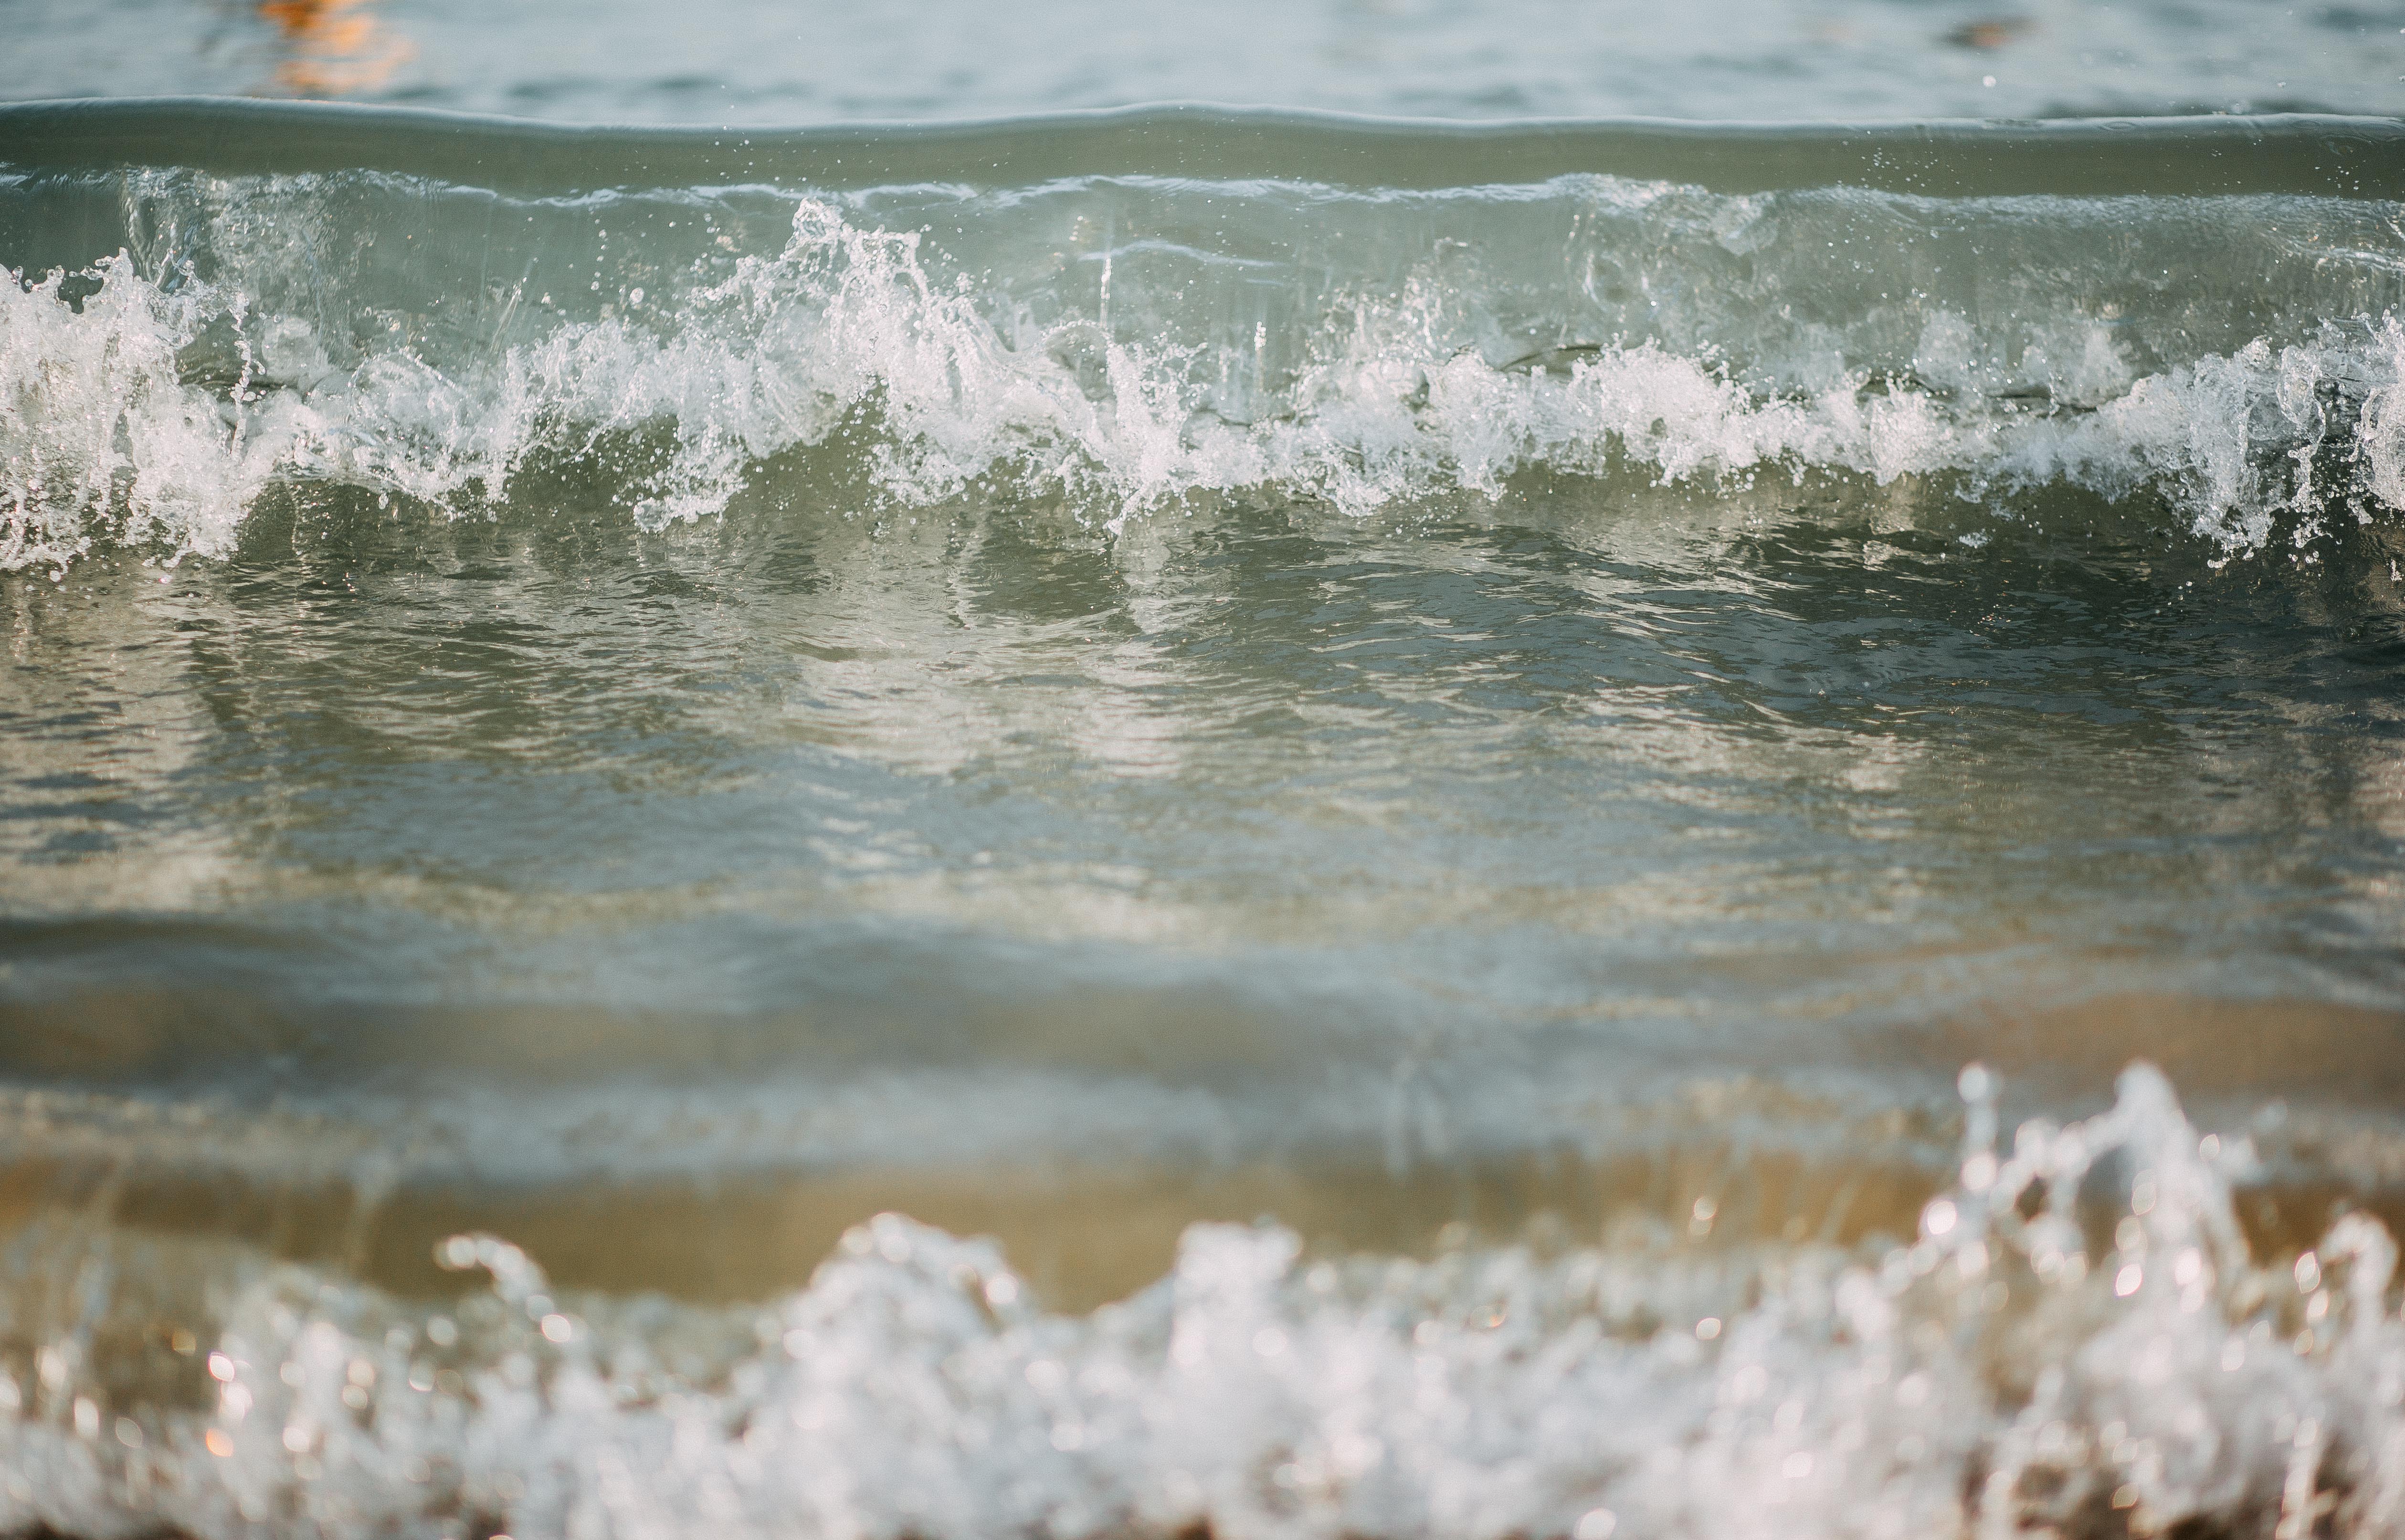
wave, water, wind wave, ocean, sea, shore, beach, tide, coast, sky, vacation, sand, coastal and oceanic landforms, surface water sports, surfing, winter